Frame grabber

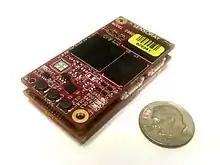
Analog HD frame grabber

Frame grabbers are used in medicine for many applications, including telenursing and remote guidance. In situations where an expert at another location needs to be consulted, frame grabbers capture the image or video from the appropriate medical equipment, so it can be sent digitally to the distant expert.